GPT-2

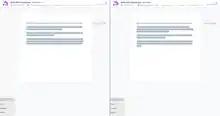
While "Skub" is not a real product, even the reduced-size model used in DistilGPT2 is capable of creating plausible arguments both for and against it.

While previous OpenAI models had been made immediately available to the public, OpenAI initially refused to make a public release of GPT-2's source code when announcing it in February, citing the risk of malicious use; limited access to the model (i.e. an interface that allowed input and provided output, not the source code itself) was allowed for selected press outlets on announcement. One commonly-cited justification was that, since generated text was usually completely novel, it could be used by spammers to evade automated filters; OpenAI demonstrated a version of GPT-2 fine-tuned to "generate infinite positive – or negative – reviews of products".